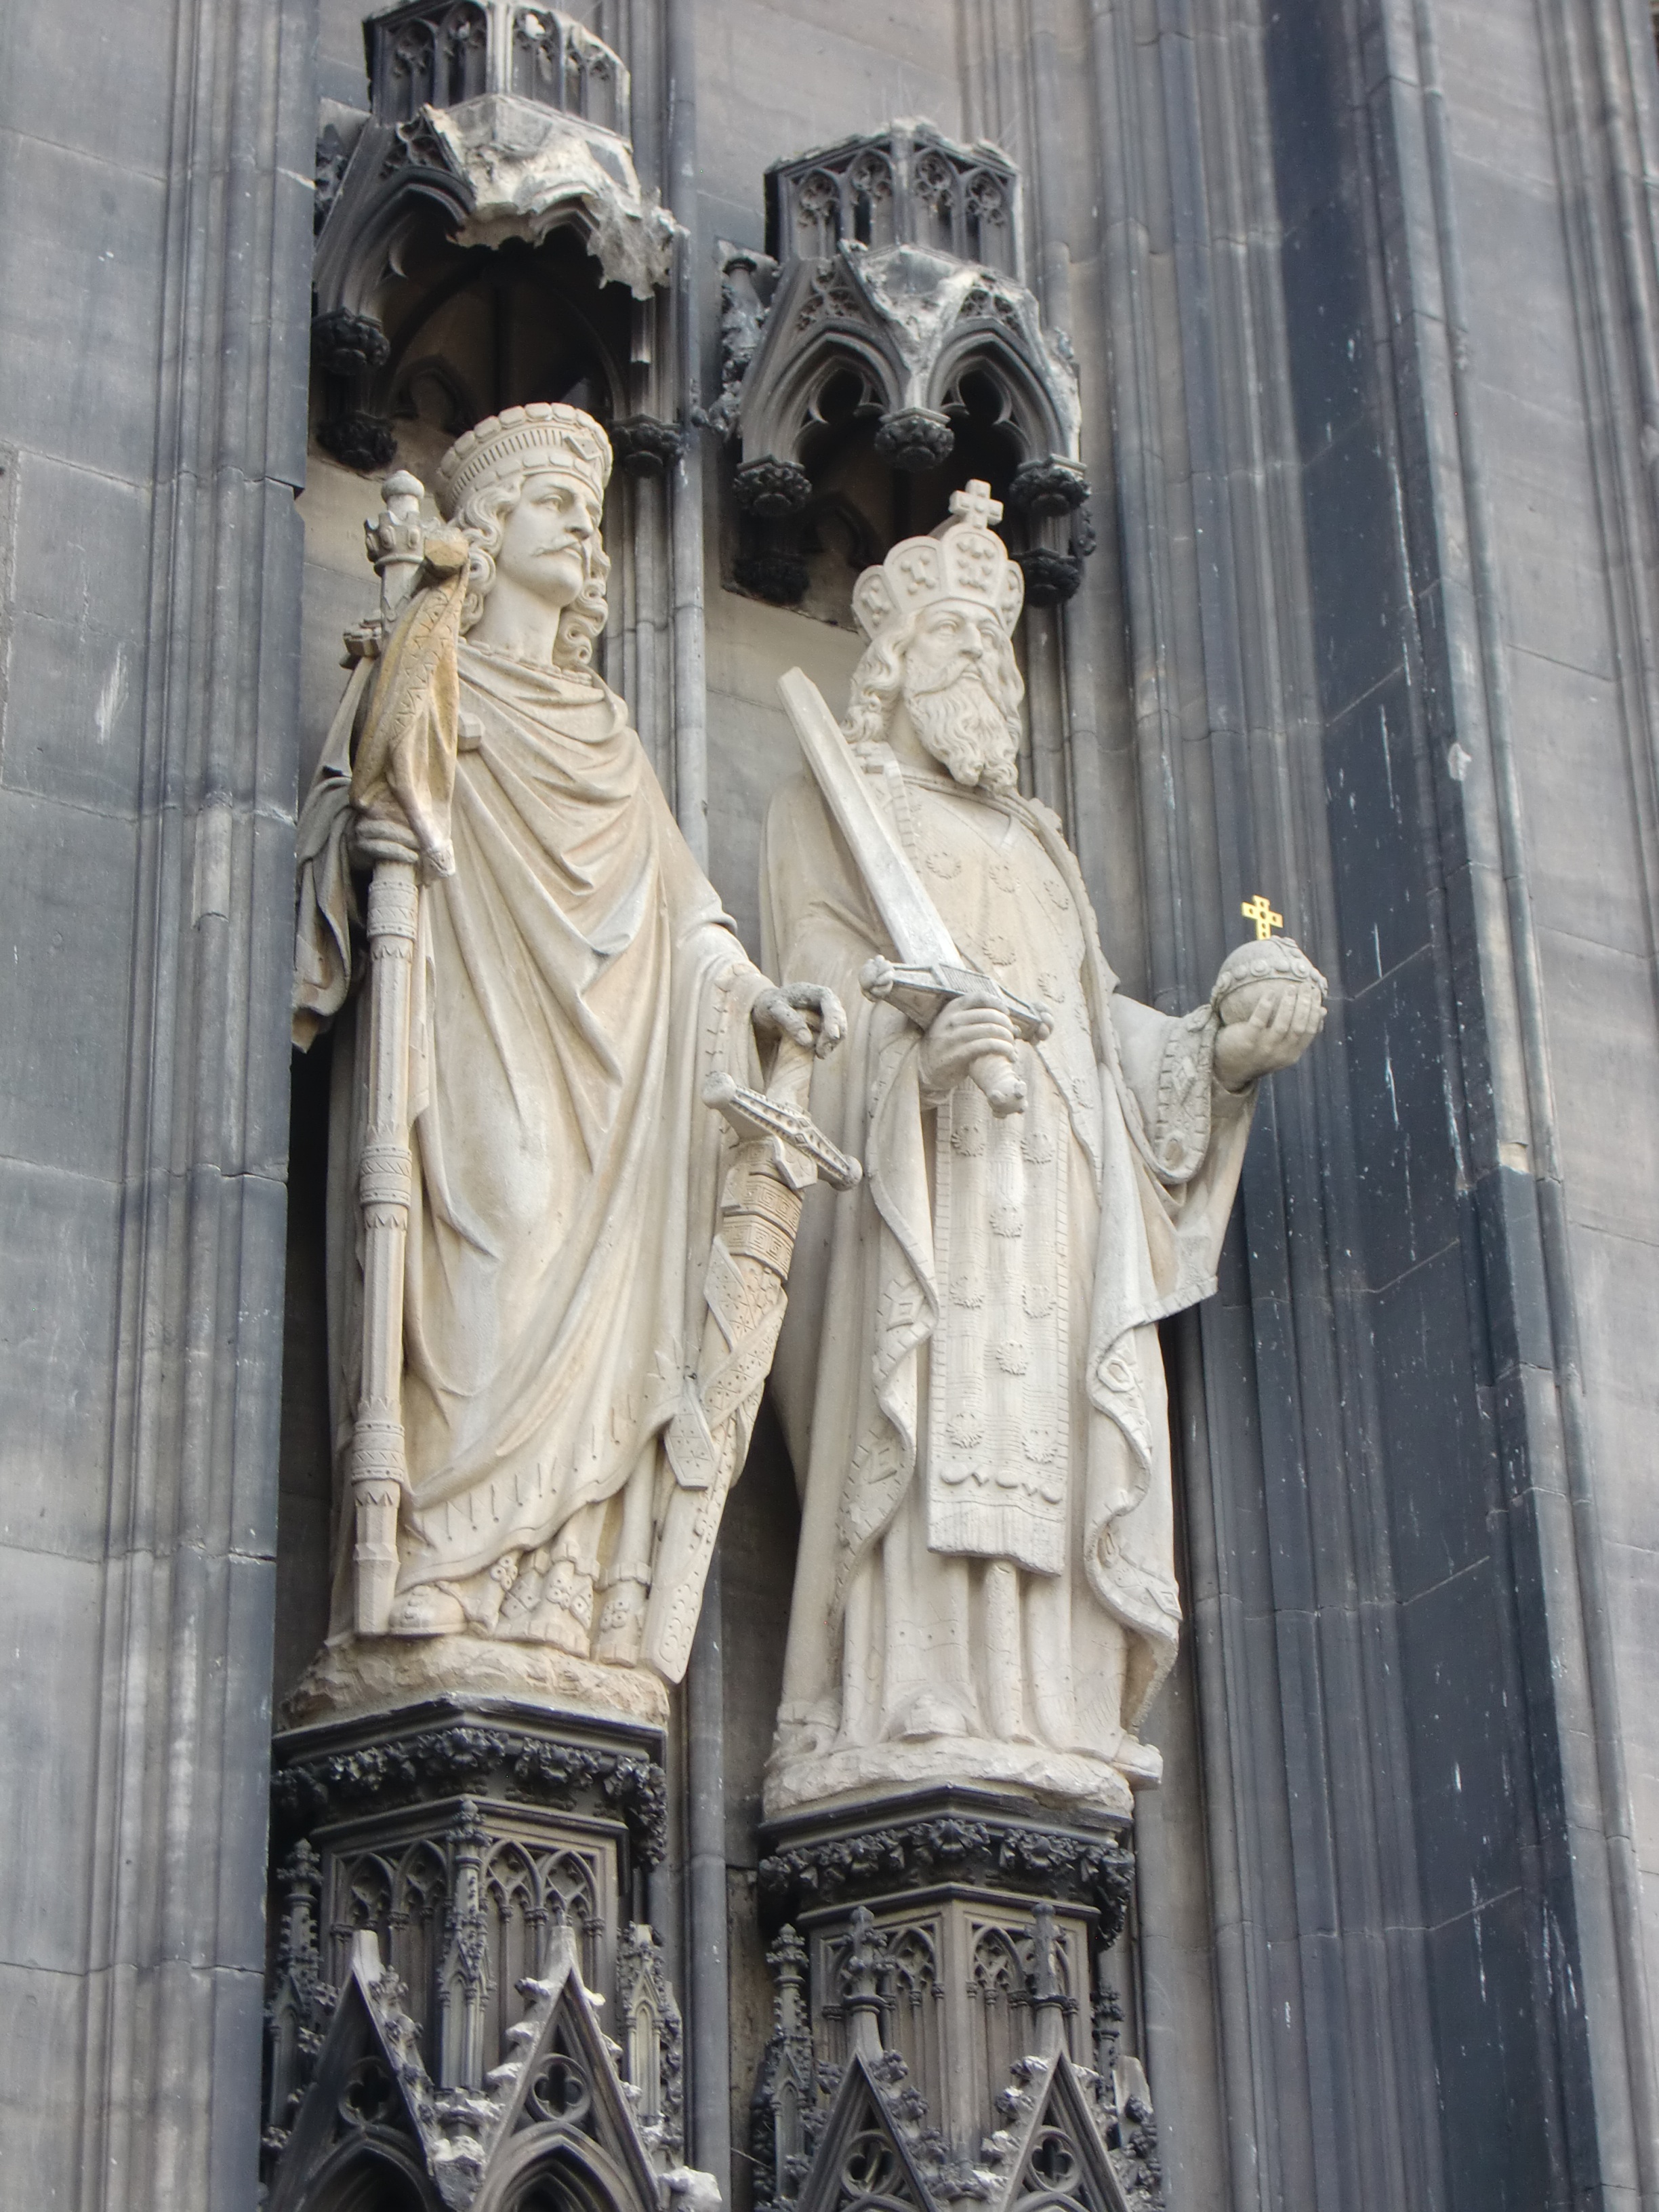
monument, statue, column, facade, church, cathedral, places of interest, sculpture, art, temple, cologne, tourist attraction, carving, figures, dom, gothic architecture, cologne cathedral, stone carving, ancient history